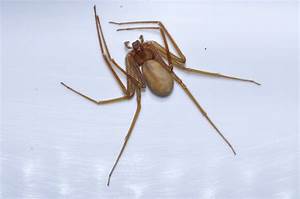
Label: spider